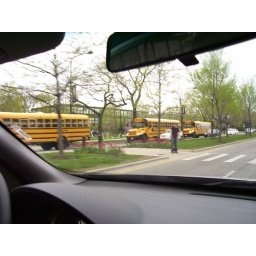
a convoy of school buses as State Street shows signs of urban regeneration: flowers in the meridian